Row counter (hand knitting)

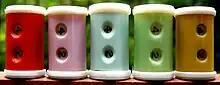
Millward "Ro-Tally" on-needle counters, 1950s

The two separately rotating halves of the inner barrel were printed with numbers, and the outer slotted skin rotated over the barrels, revealing a single ten and a single unit at one time. Precise engineering ensured that there was just enough ease of movement for the turning of the barrels, but just enough friction to prevent movement of the barrels while vigorous knitting continued. However the introduction in the late 1950s of double knitting yarn and the consequent popular use of thicker needles tended to damage the springs which were intended for needles of a maximum thickness of 3.25mm. This design and most of the barrel-shaped on-needle counters which followed it had a white or cream central barrel and a decoratively coloured outer skin.